Gürsediin Saikhanbayar

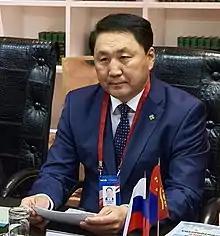
Saikhanbayar in 2021

Gürsediin Saikhanbayar is a Mongolian politician, public administration manager and military officer who has been the Minister of Defense of Mongolia since 2020. He is the 36th minister since the establishment of the ministry in 1911 and the 17th since the end of communism in 1990. He holds the rank of Lieutenant general, awarded to him in 2022.